Beckhole railway station

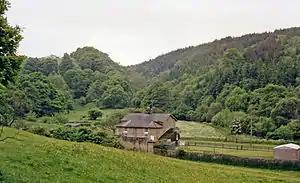
Beckhole station site 1988

Beckhole railway station was a railway station at Beck Hole in the North Yorkshire Moors on part of the original Whitby and Pickering Railway line. Although it was possible to travel to Beckhole in 1835, the station was opened in 1836, and closed to passengers permanently in 1914. Beckhole closed completely in 1951.